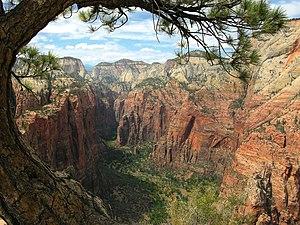
Vue vers le nord depuis le Angels Landing trail sur the Narrows, à Zion National Park, en Utah (États-Unis).
Angels Landing, situé au sud-ouest de l'État américain de l'Utah, est un des sommets les plus connus du parc national de Zion.
Le parc national de Zion est un parc national américain situé dans le Sud-Ouest de l'État de l'Utah aux États-Unis.